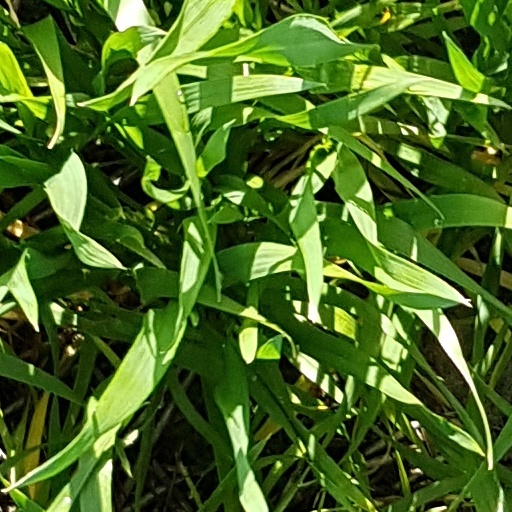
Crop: wheat